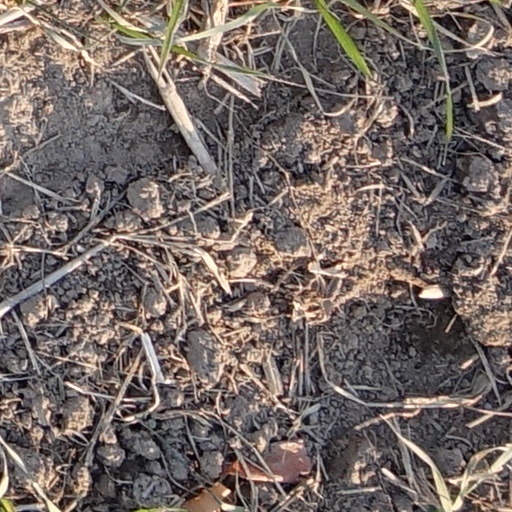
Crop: wheat